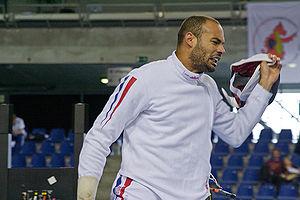
Pour sa 26ᵉ participation à des Jeux d'été, l'équipe de France olympique a remporté 43 médailles aux Jeux olympiques d'été de 2008 à Pékin, se situant au 10ᵉ rang du tableau des médailles par nations. La délégation française, amenée par son porte-drapeau, le canoéiste Tony Estanguet, était composée de 323 athlètes. La Commission nationale du sport de haut niveau a validé la liste définitive le 28 juillet.
Fabrice Jeannet, né le 20 octobre 1980 à Fort-de-France, est un escrimeur français, pratiquant l'épée.
L’escrime est un sport de combat. Il s’agit de l’art de toucher un adversaire avec la pointe ou le tranchant d’une arme blanche sur les parties valables sans être touché.